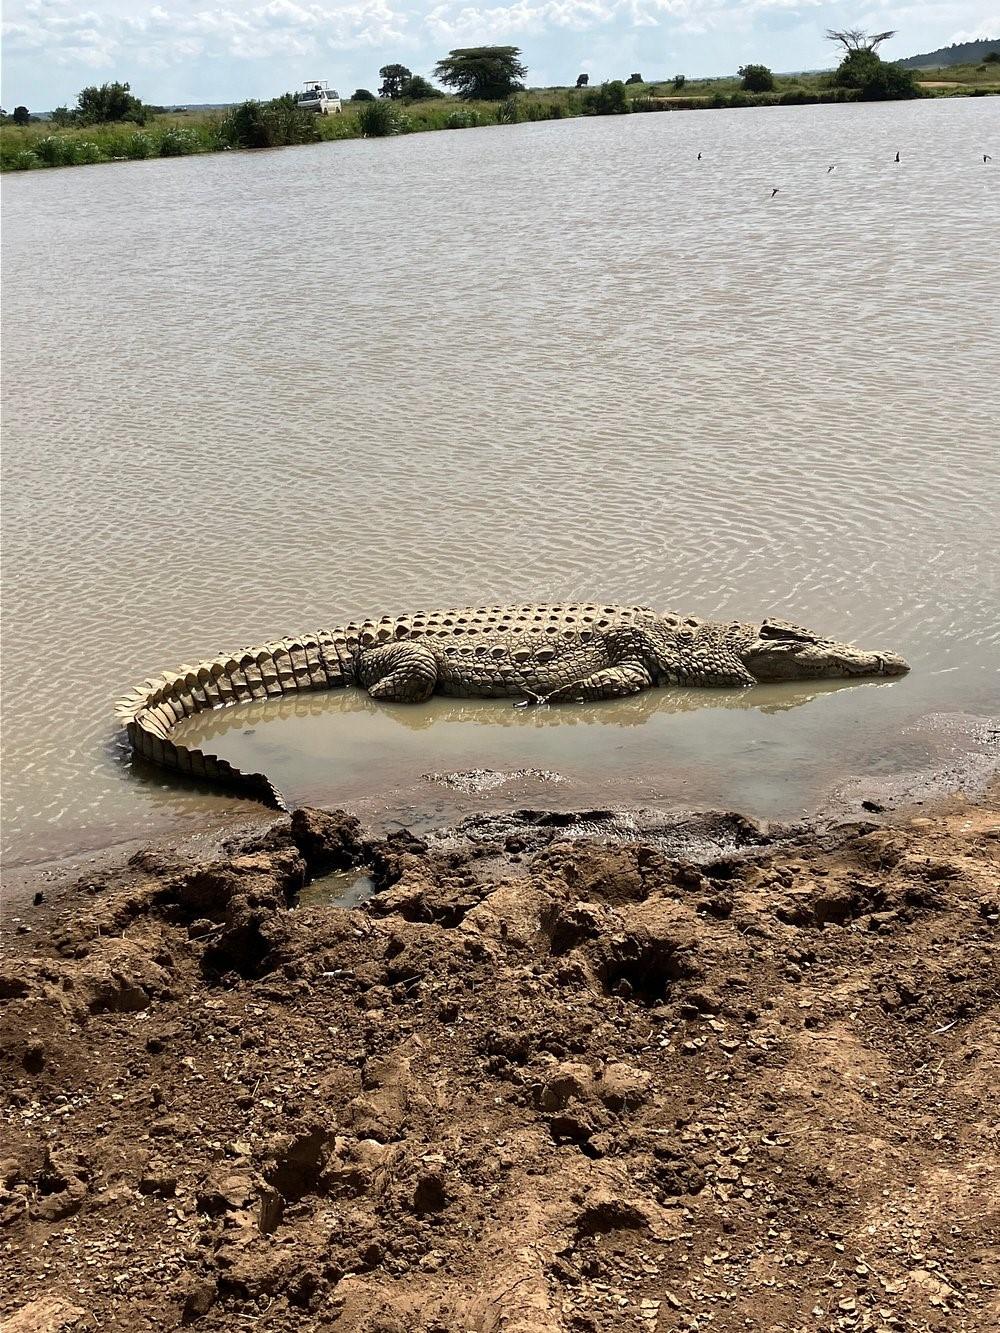
Mnyama ambaye ni mamba akiwa pembezoni mwa mto wenye maji mengi,mnyama huyo ana ngozi ngumu, mkia mrefu, kucha za miguuni pamoja na meno makali na anakula nyama.